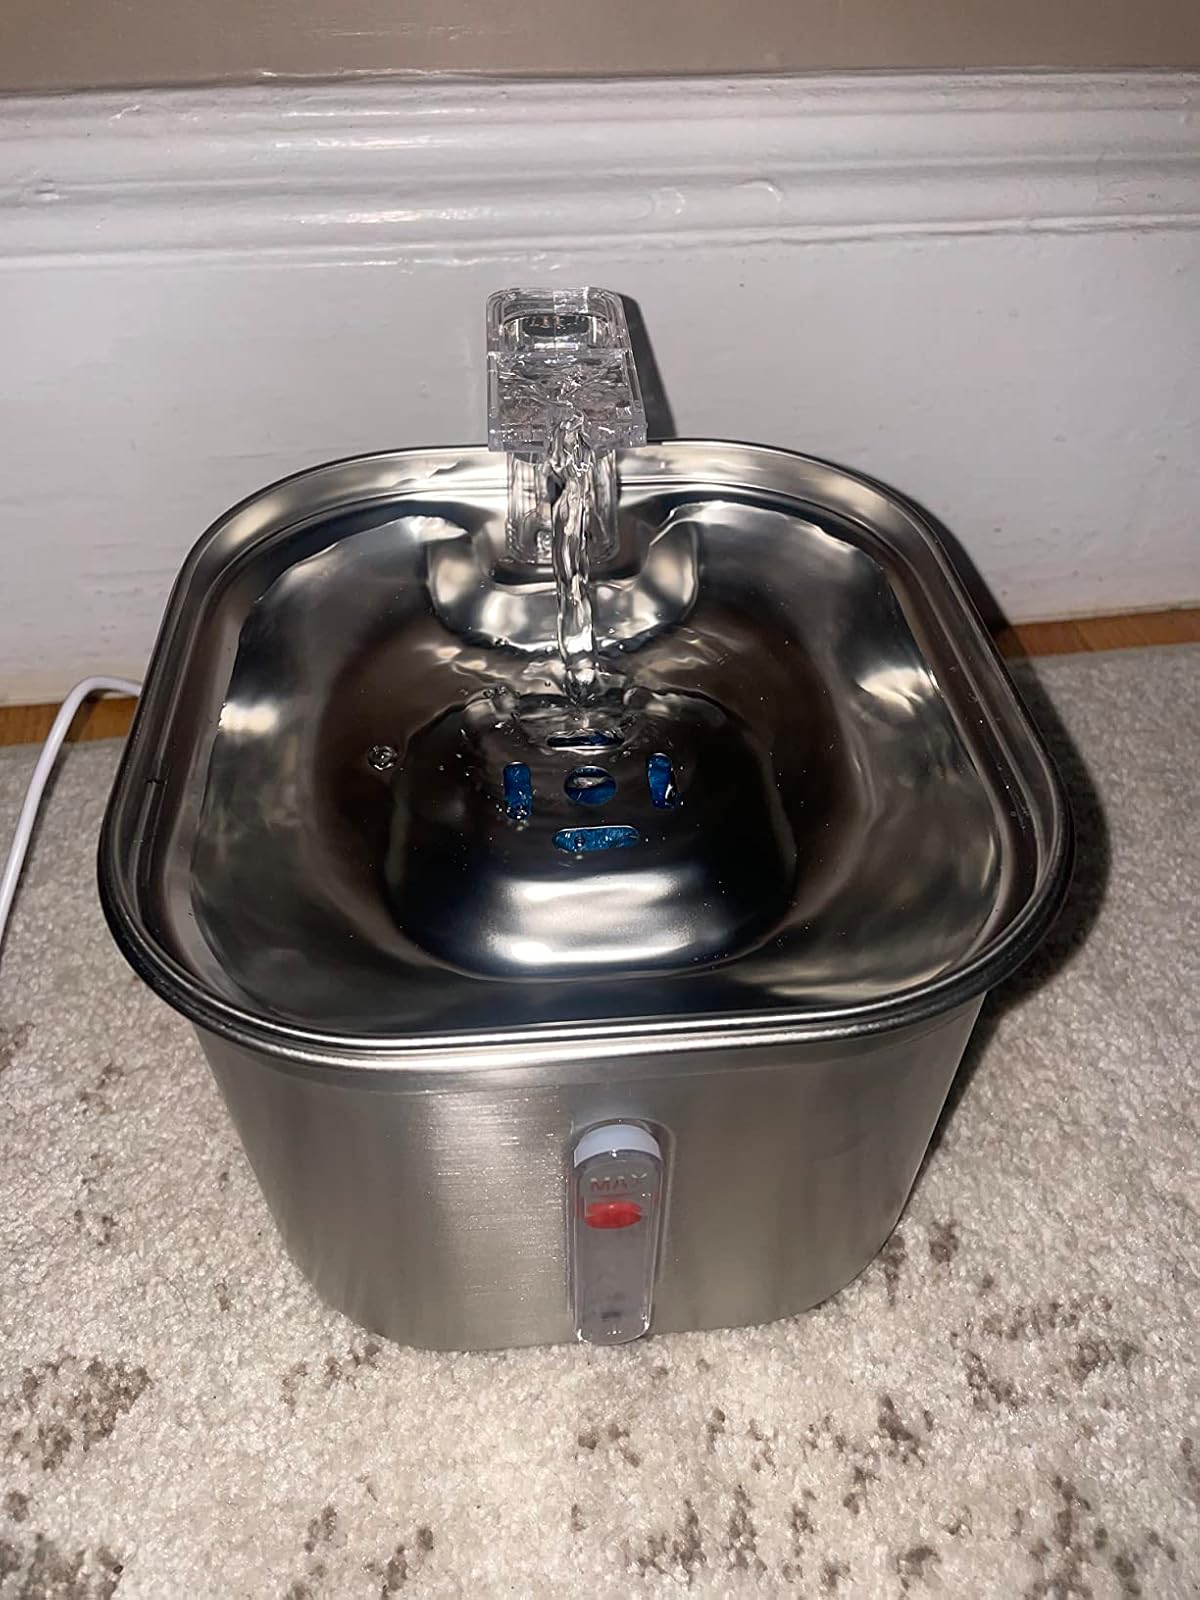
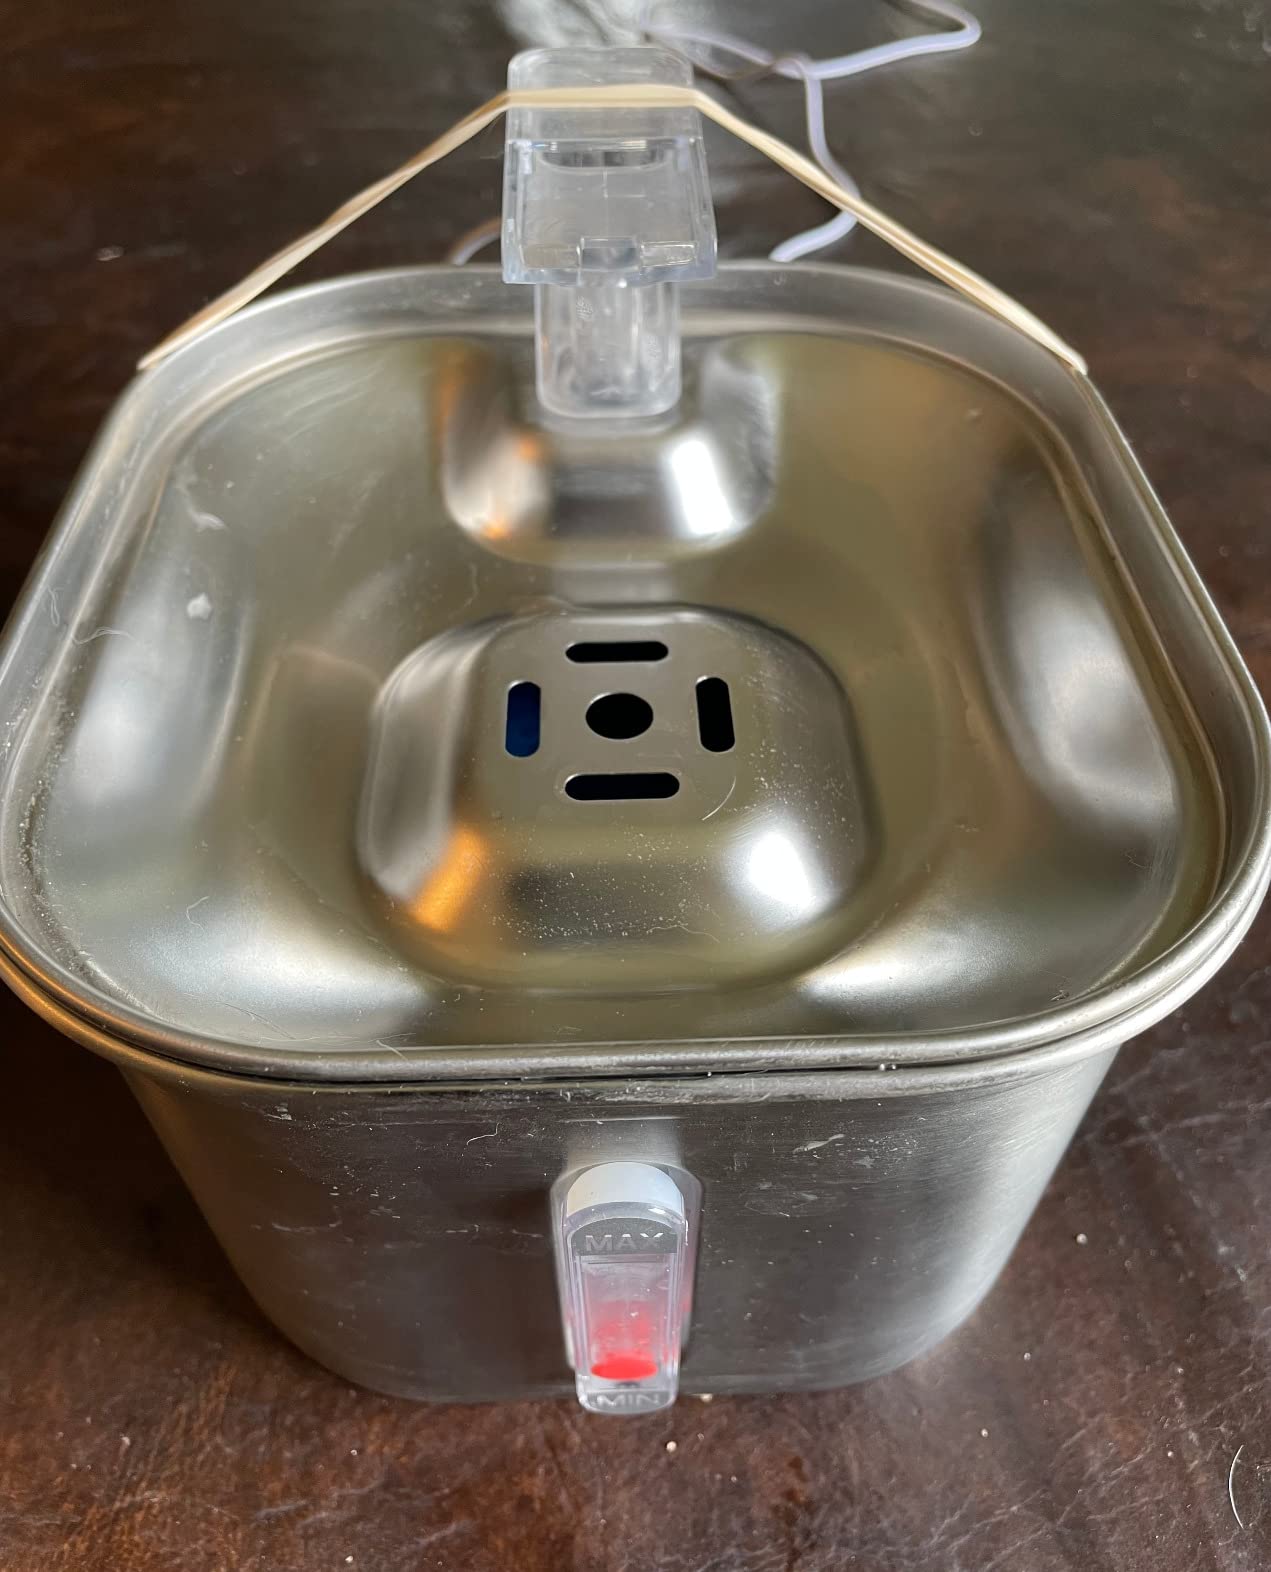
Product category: items_bowl
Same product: yes